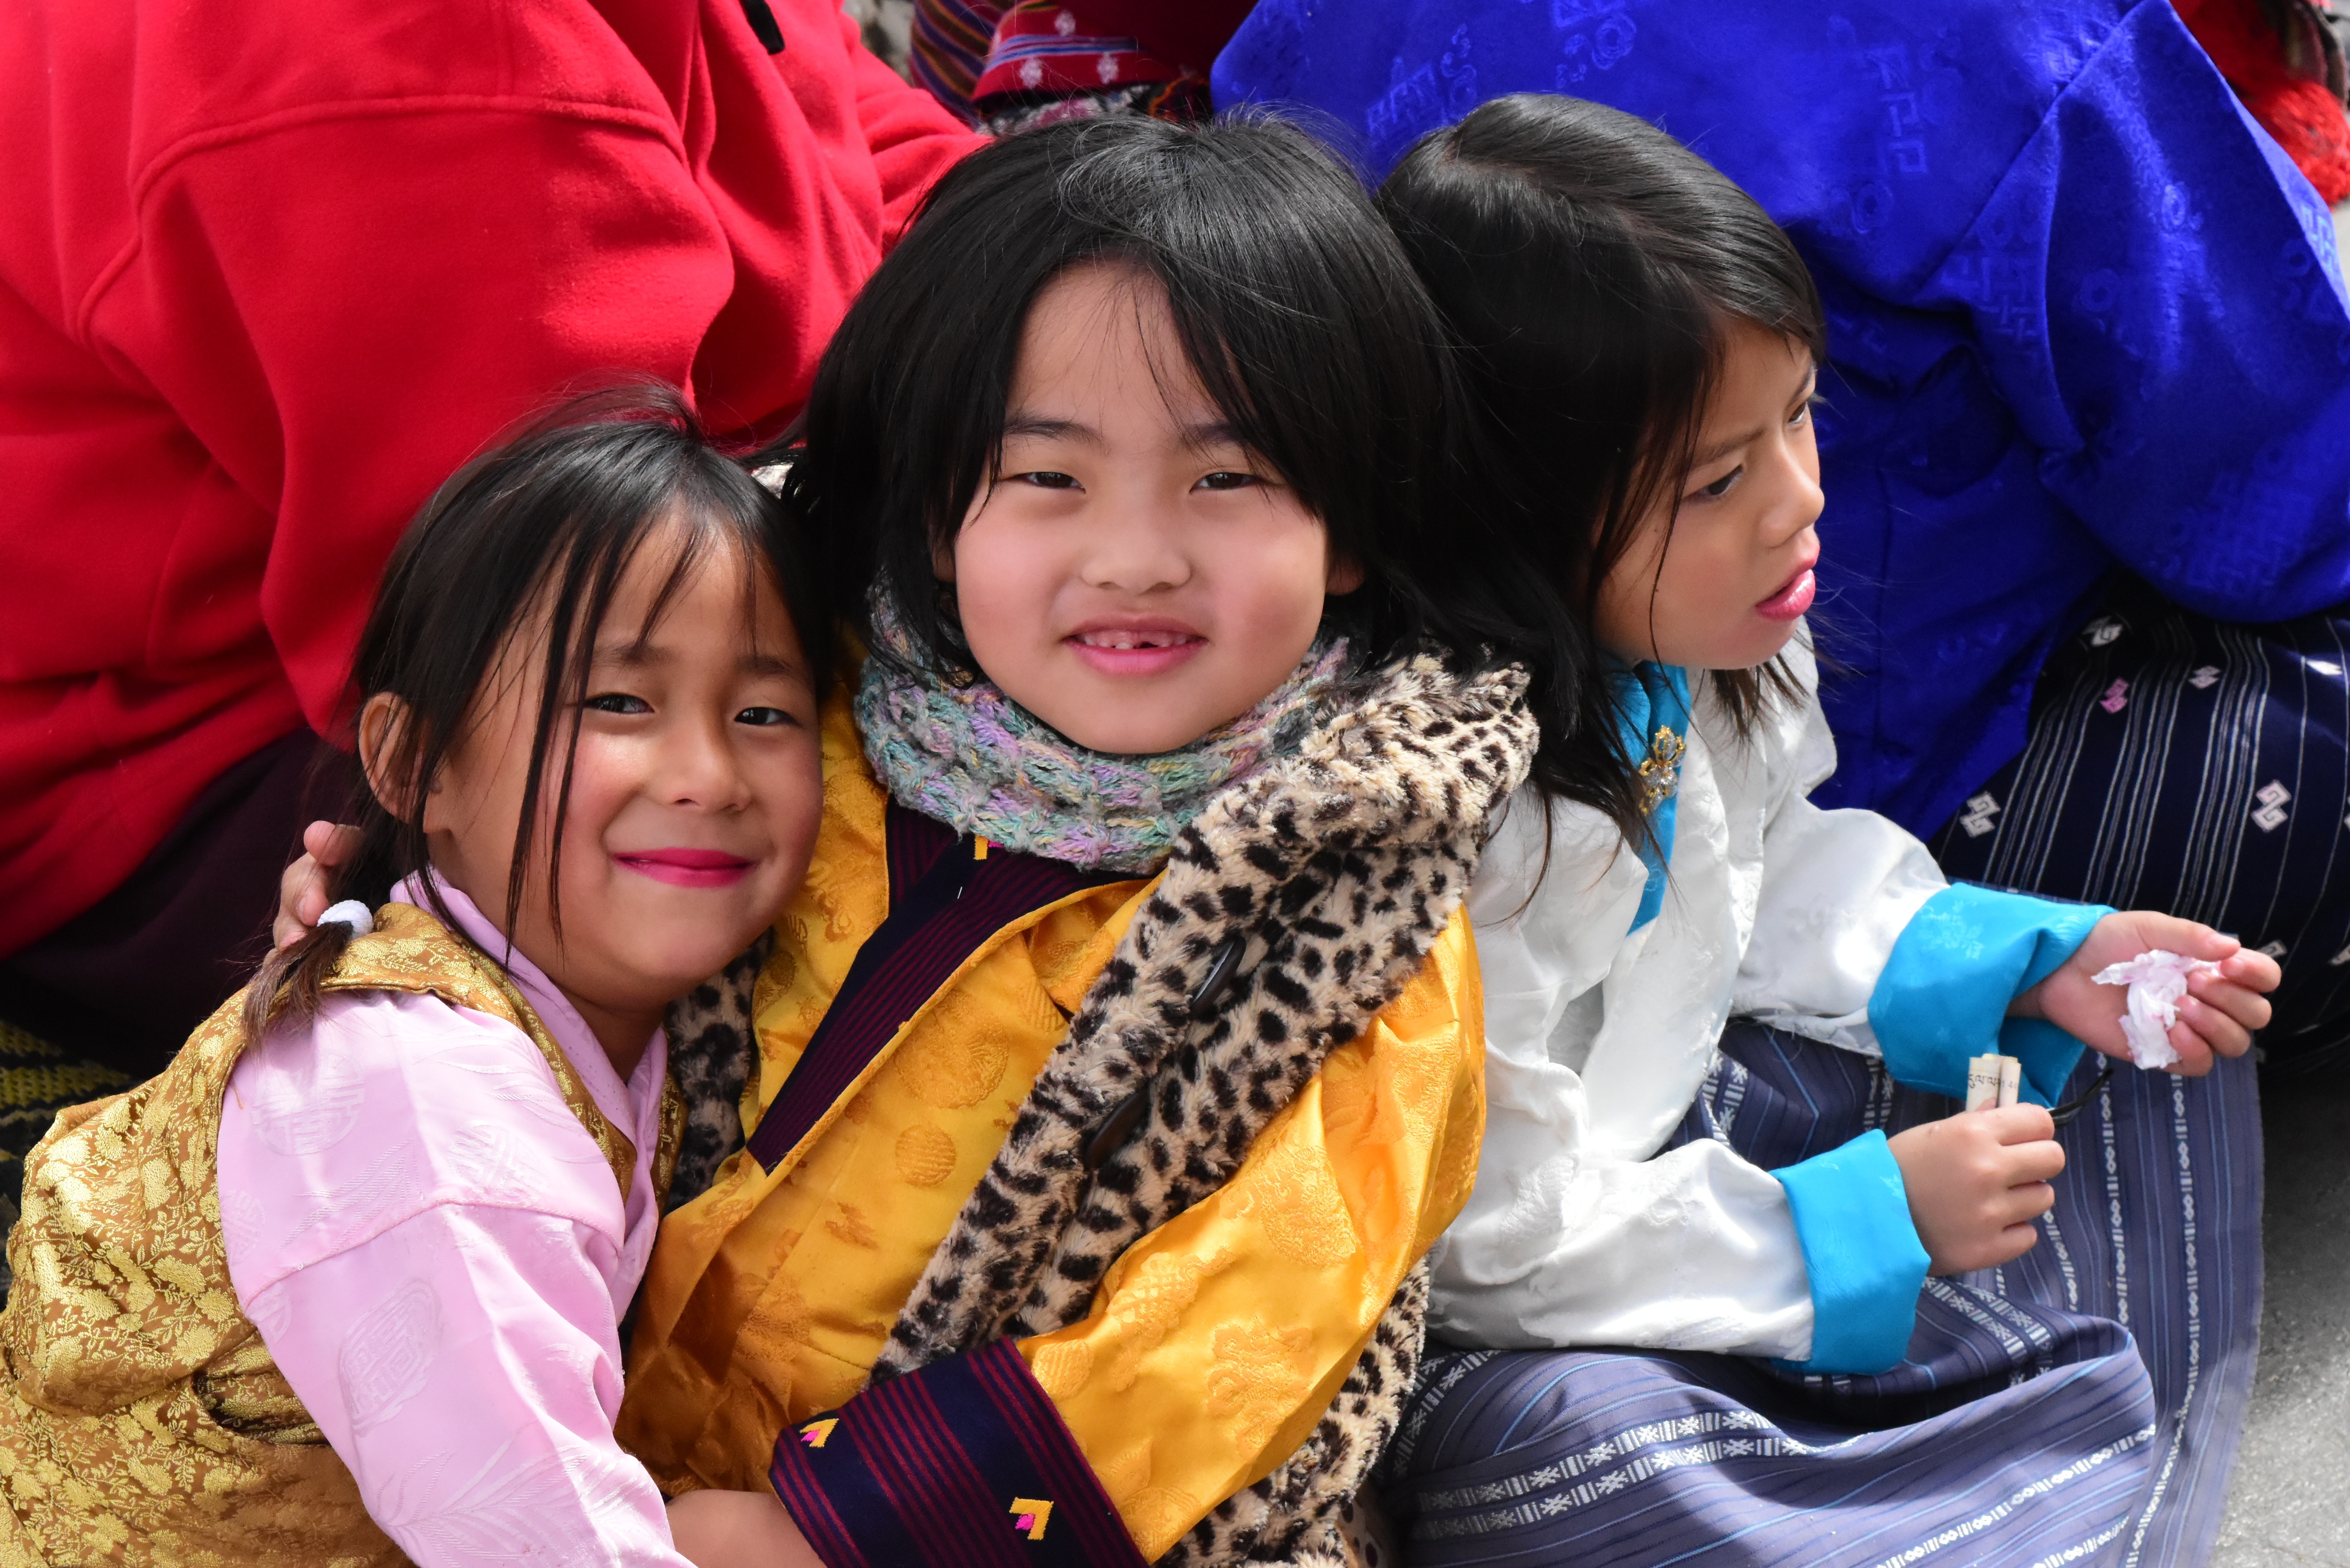
people, portrait, youth, child, playing, friendship, children, fun, happy, happiness, joy, kids playing, bhutan